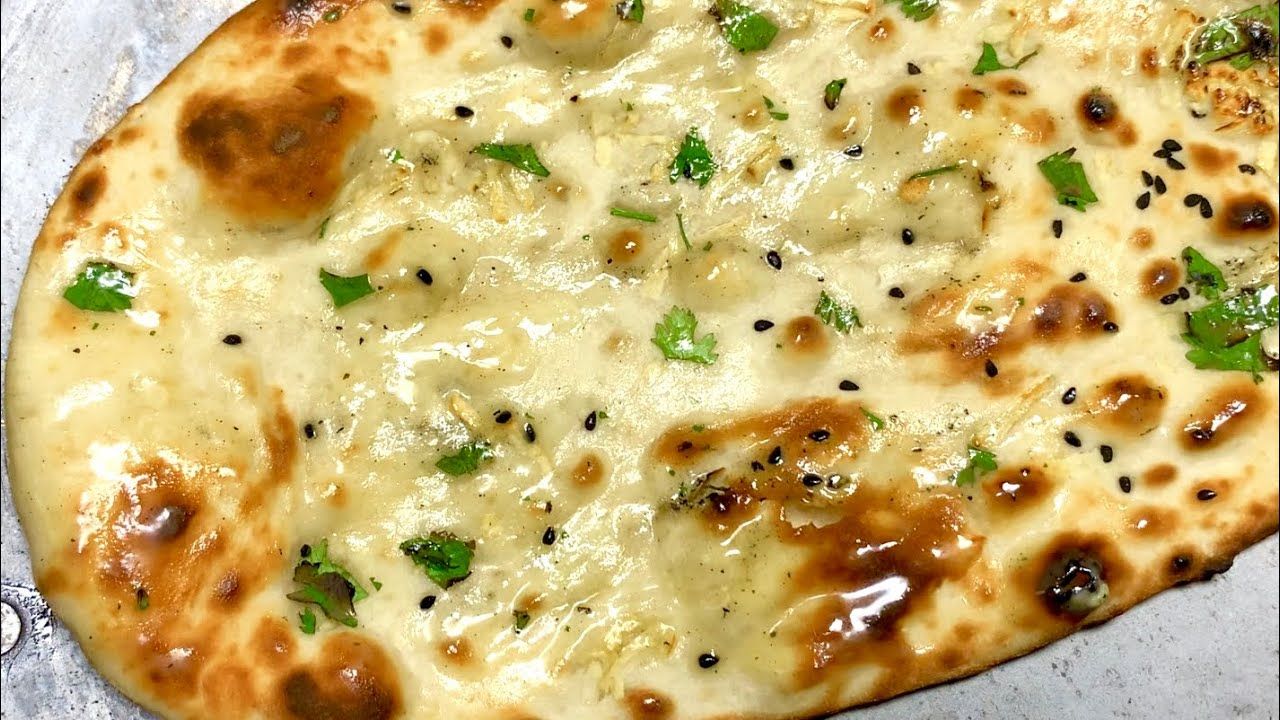
Dish: butter_naan